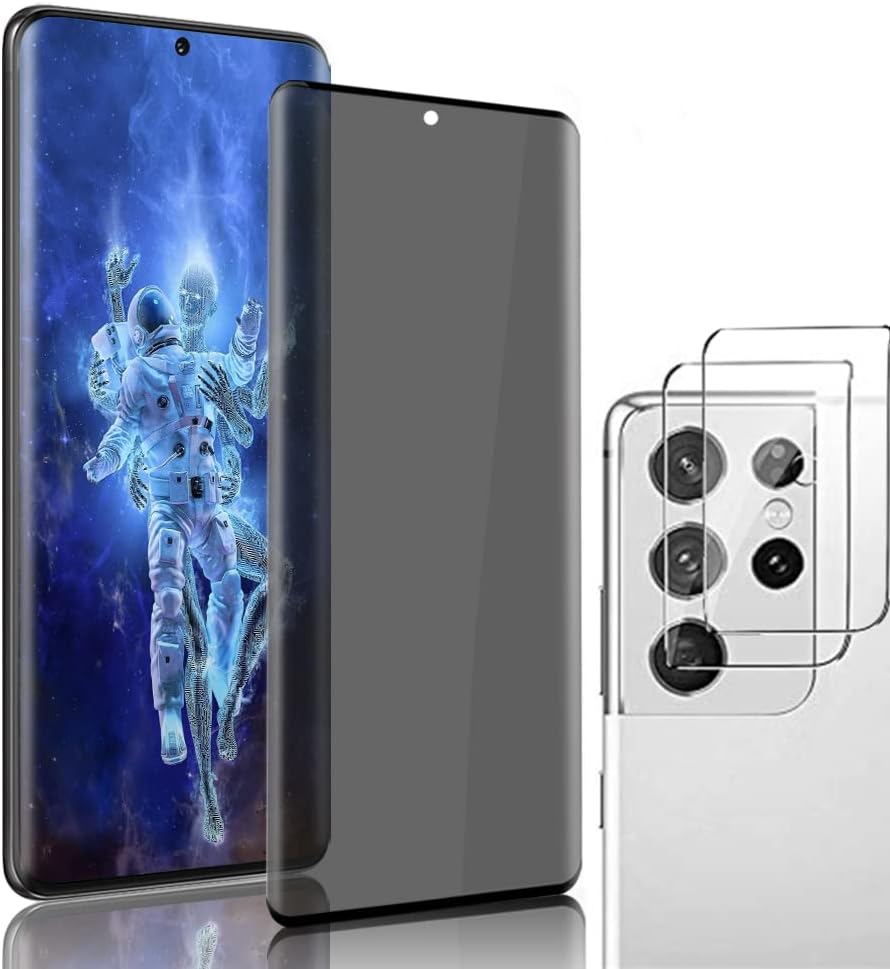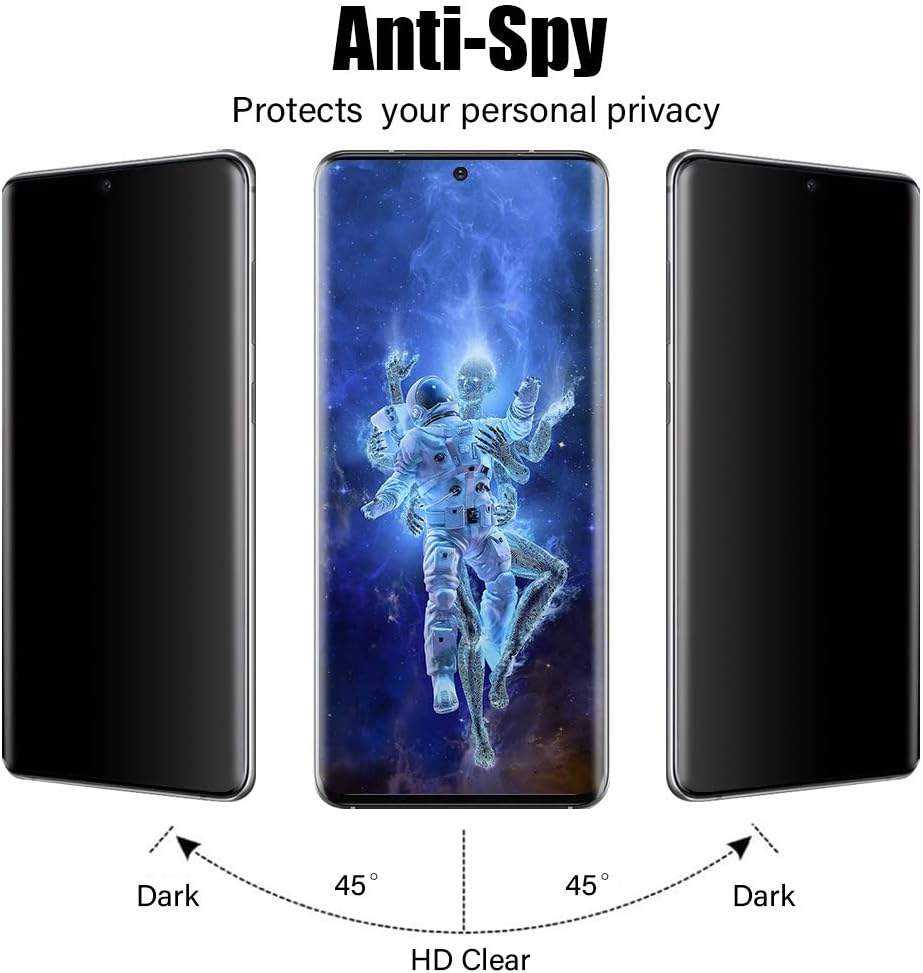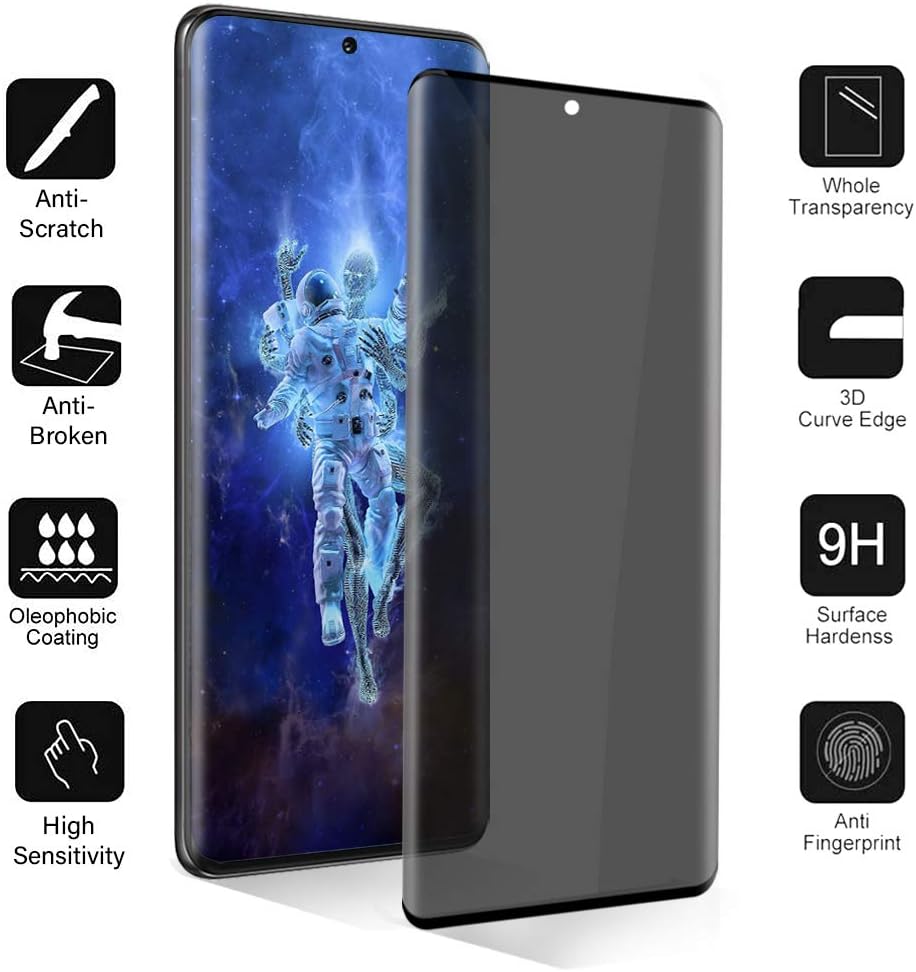
BlackGold [1+2Pack] Galaxy S21 Ultra Screen Protector Tempered Glass, with 2 Pack Camera Lens Protector, Privacy Protection,9H Hardness, No Bubble， 3D full coverage Glass Film for Samsung Ultra（6.8”）
Category: Cell Phones & Accessories
COMPATIBILITY: Unique Design for Samsung Galaxy S21 Ultra 5G Privacy Tempered Glass Screen Protector Touch Screen Sensitivity and No Fingerprint Recognition: 1.Please turn on the touch sensitivity switch before installation. Otherwise, the insensitive touch issue will occur after installing the screen protector. Steps:Setting—Display Touch the sensitivity switch (pull the bottom down) 2.Our privacy screen doesn't support fingerprint unlock, but it doesn't interfere with face recognition and password unlock. Features: Anti-spy The special glass privacy screen keeps your personal, private and sensitive information unreadable by strangers. 9H Hardness Hardness up to 9H, scratch-resistant, abrasion-resistant, light impact High pressure resistance, five times more effective than ordinary glass screen protectors Full 3D coverage The smoother and more comfortable feel comes from the full screen coverage of the 3D curved dot matrix, and the protection is more comprehensive. Easy to install ☛ Clean the screen thoroughly with the included wet and dry wipes. Peel off the thin, transparent layers of protection from the screen protector ☛ Finally, slowly place the screen protector on the screen. Align it with the phone and apply pressure to the edge of the screen protector to ensure that the screen protector and phone are firm and level. It's that easy, right! Package Includes: 1 x Samsung Galaxy S21 Screen Protector 2 x Camera Lens Protector 1 x Installation Kit 1 x Installation Instruction
Features: Compatible phone models: Audiovox CDM3000 | Display size: 6.8 inches